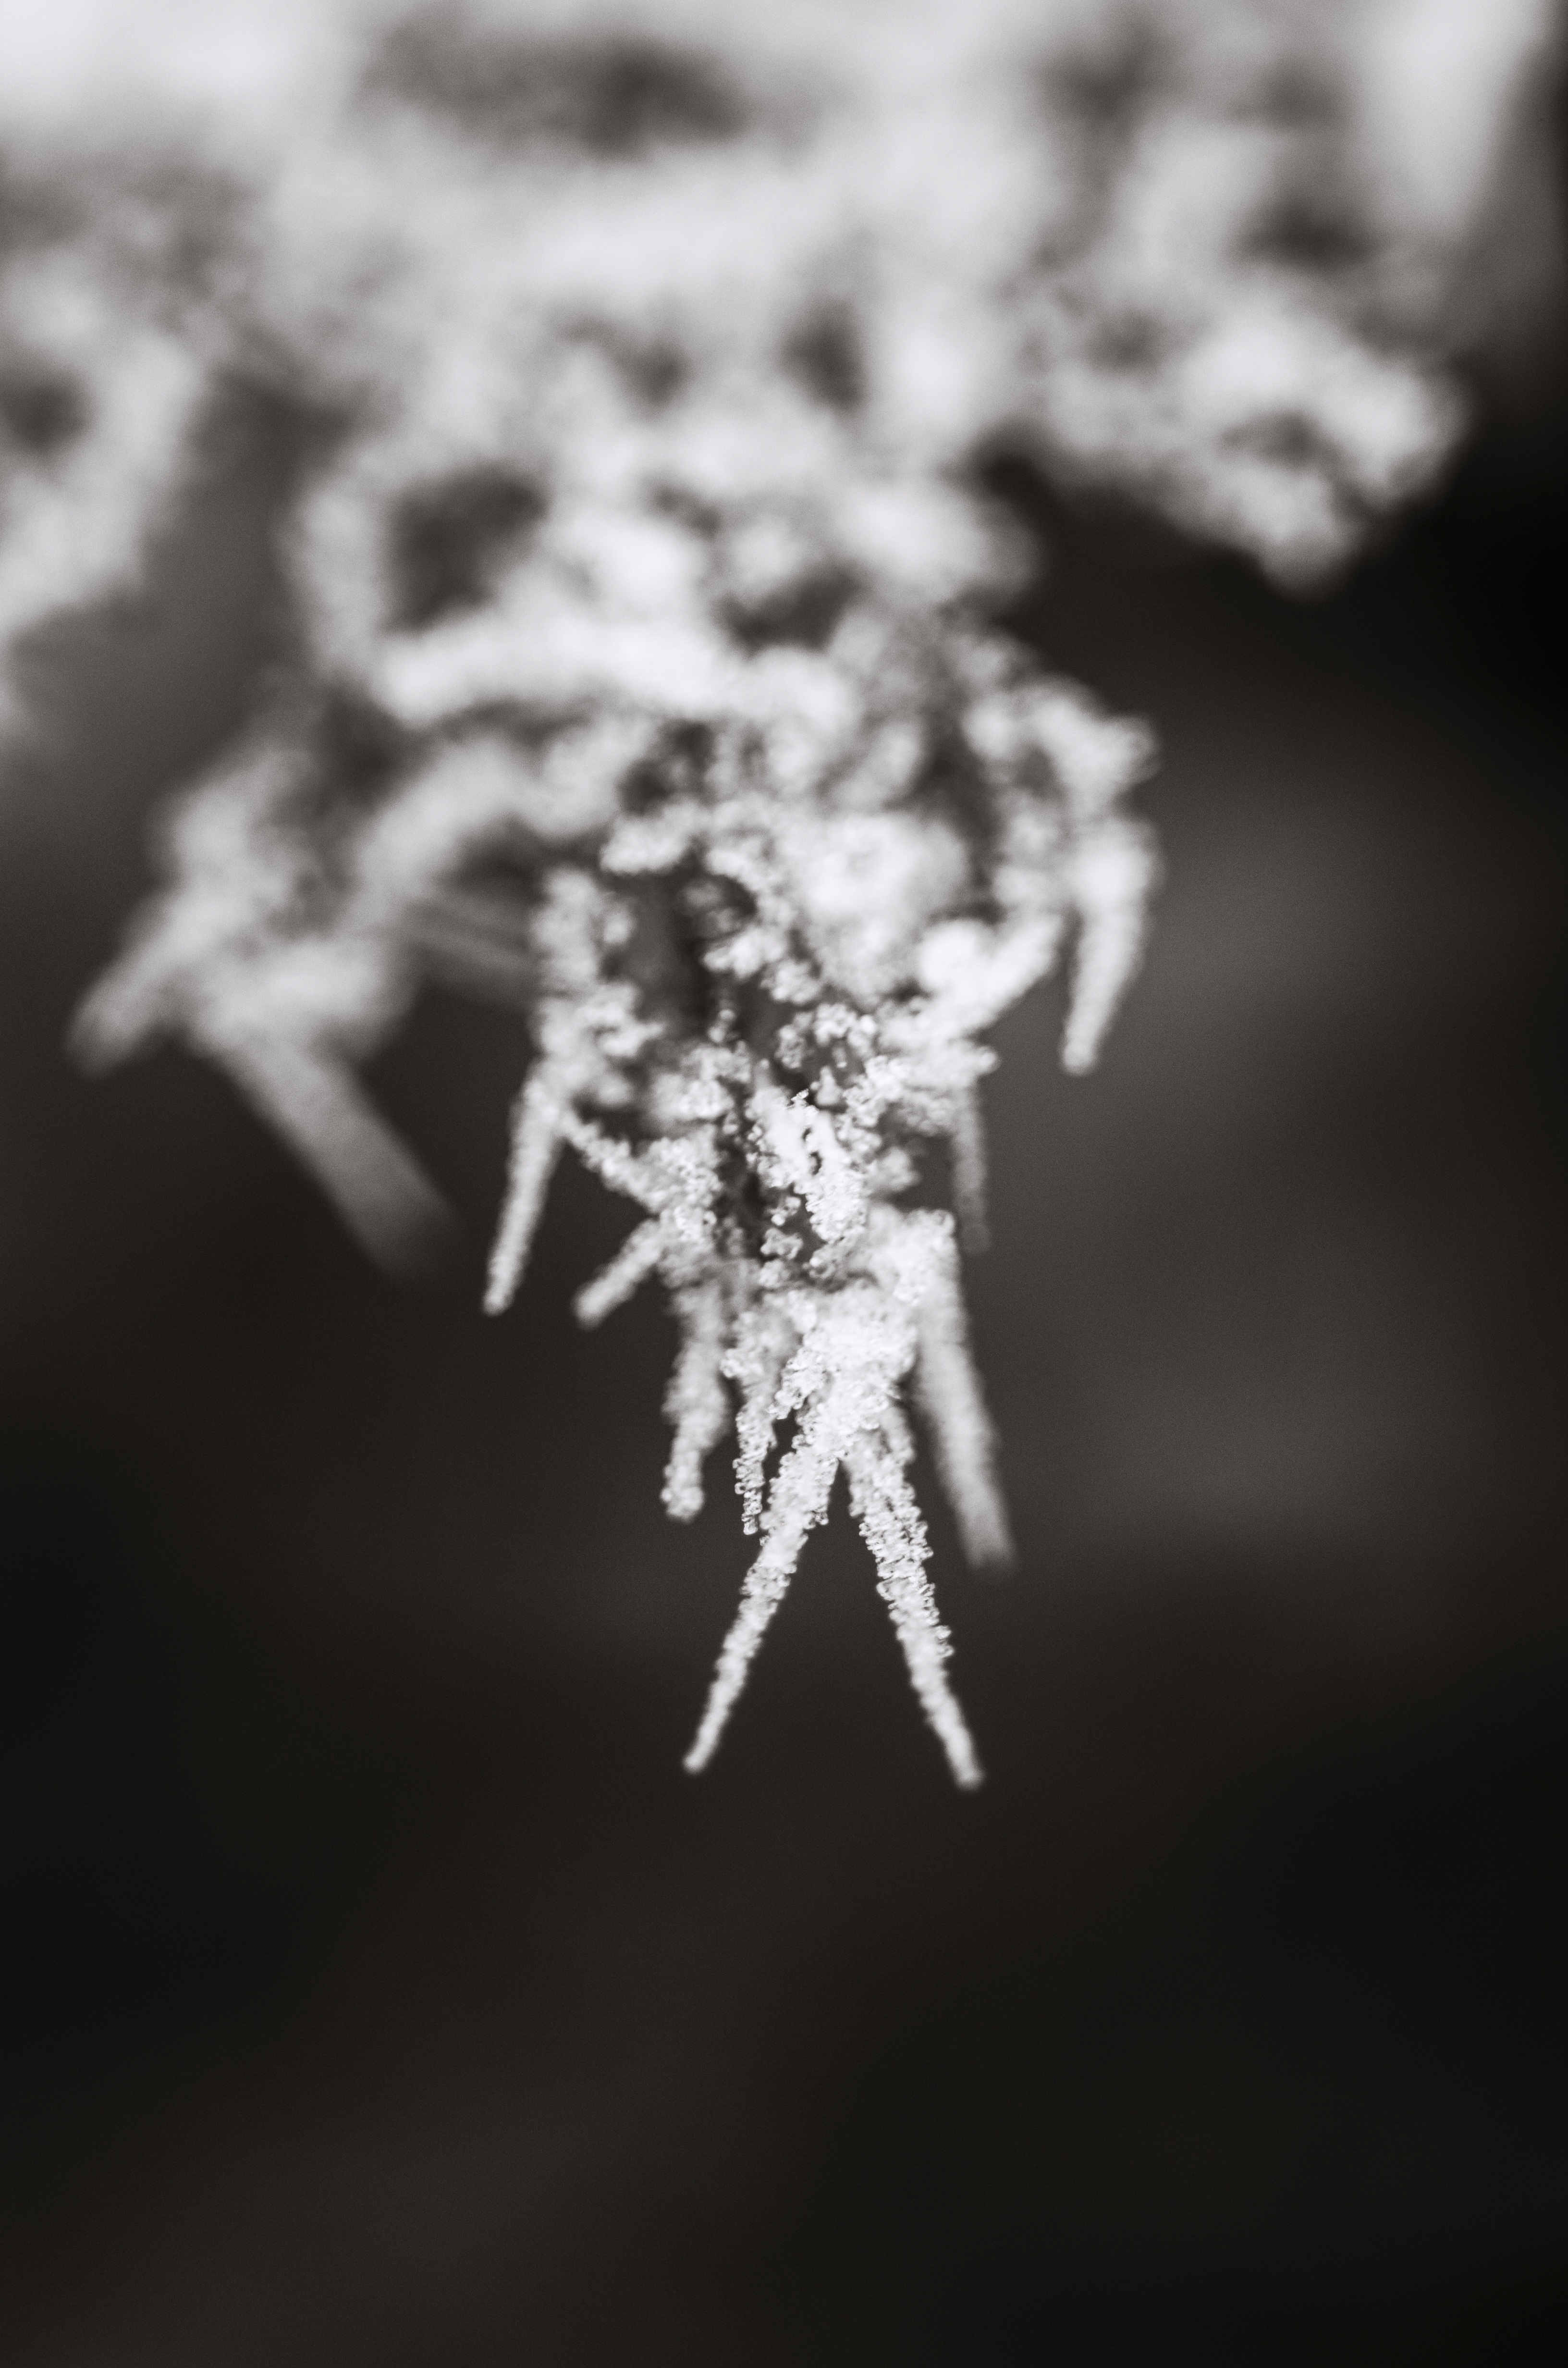
nature, branch, snow, winter, black and white, plant, white, photography, sunlight, leaf, flower, frost, ice, macro, darkness, black, monochrome, season, close up, freezing, macro photography, monochrome photography